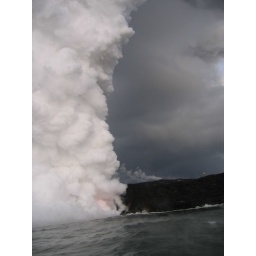
A crazy man in a yellow shirt shows the scale of the steam emitted as hot lava hits cold ocean.